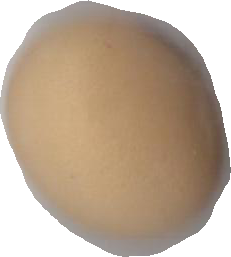
Variety: Anjasmoro